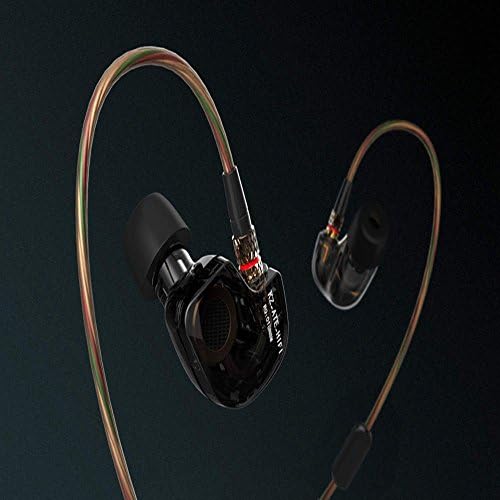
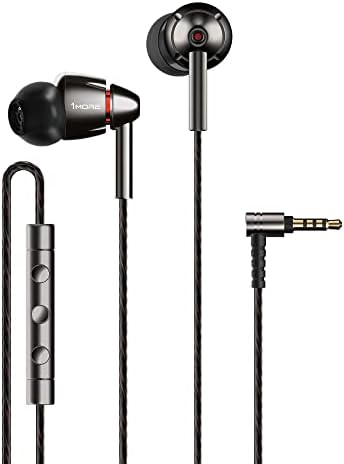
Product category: headphones
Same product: no